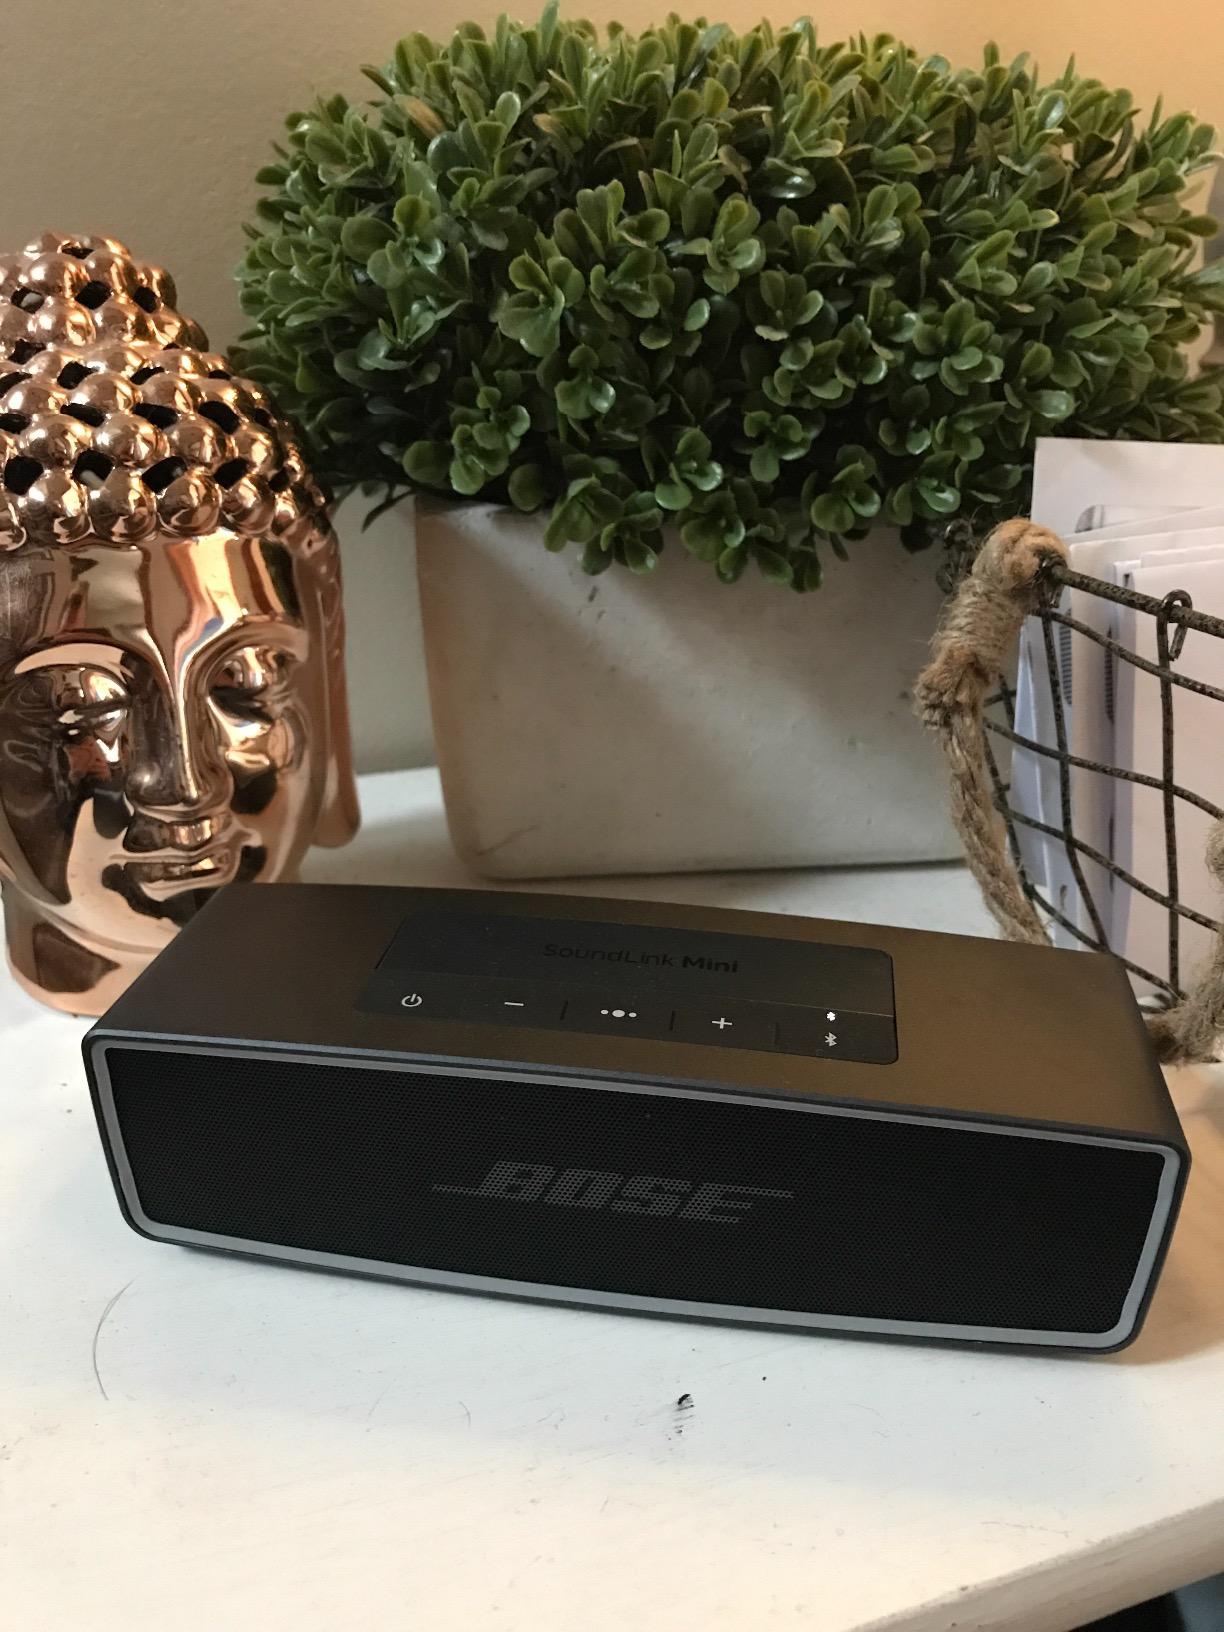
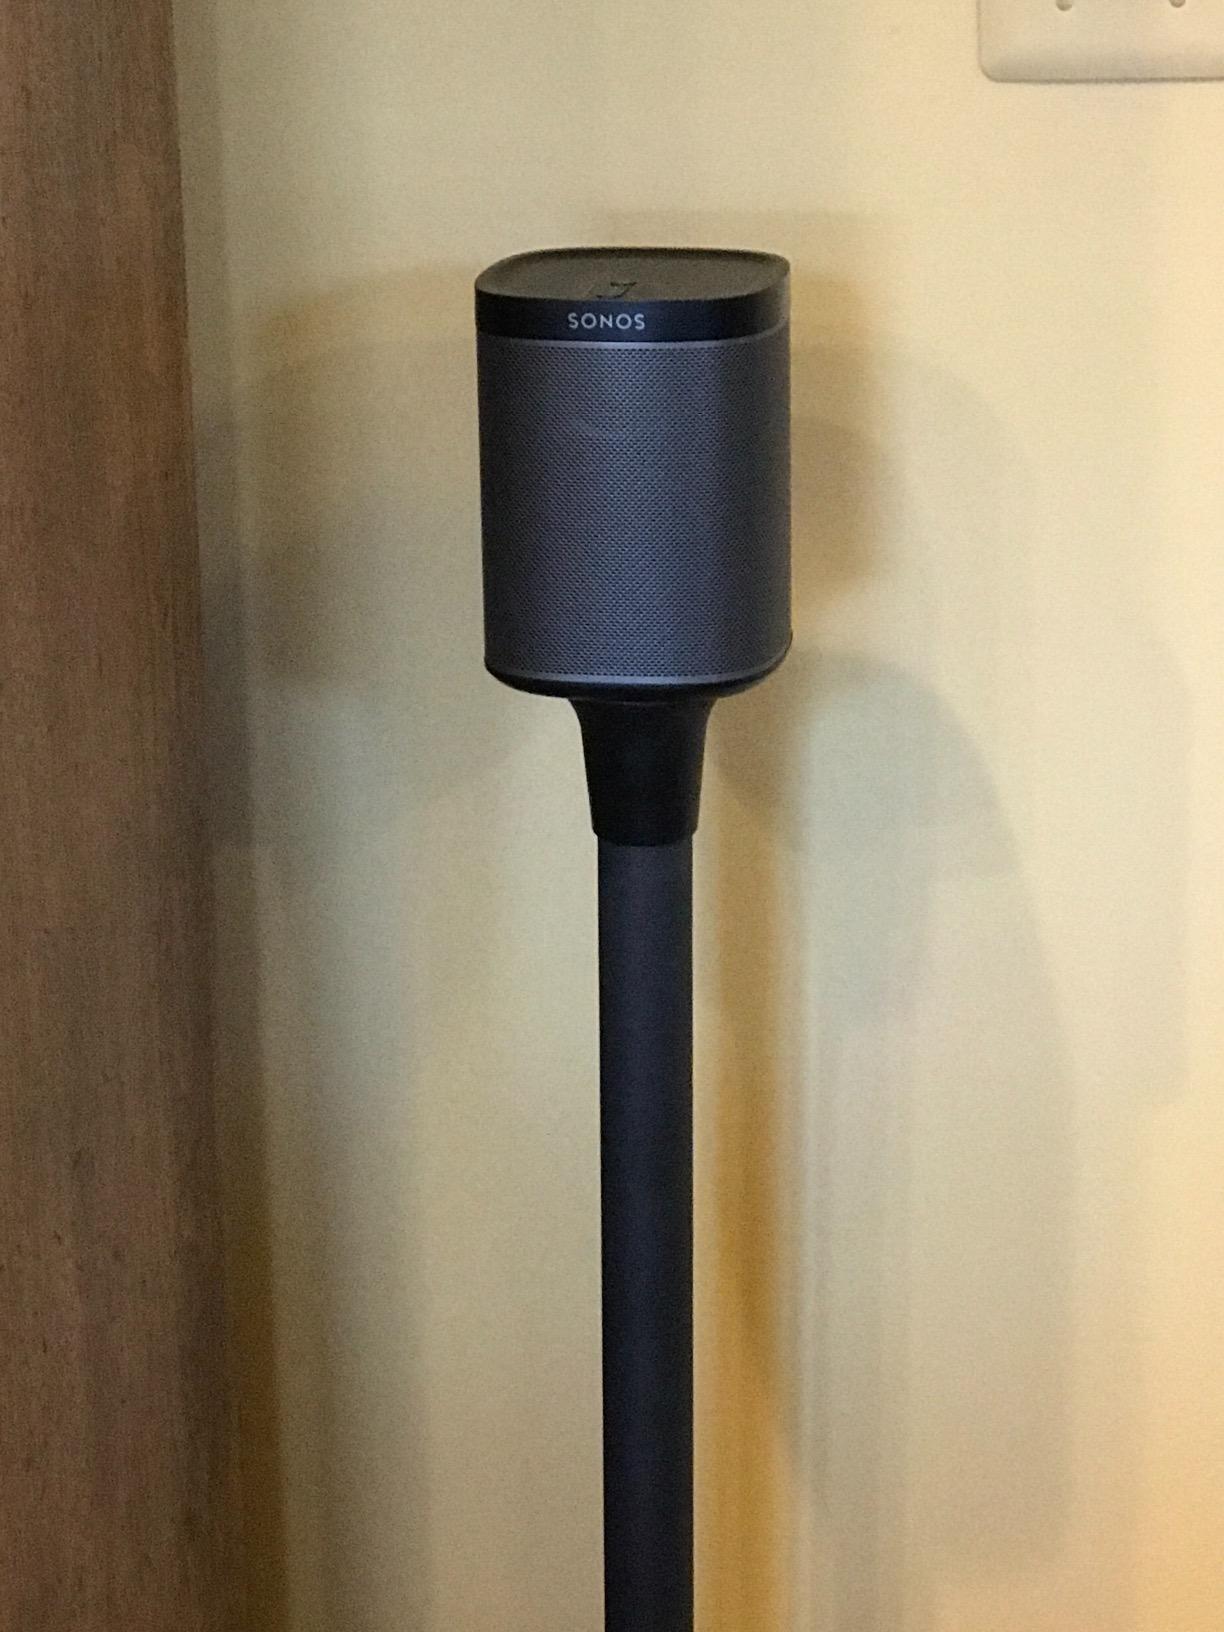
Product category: speaker
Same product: no